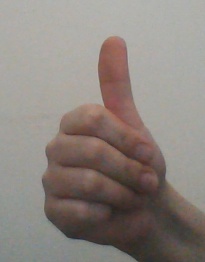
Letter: aleff